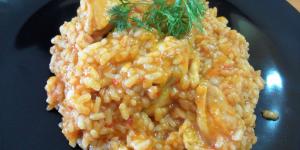
arroz con pollo facil y rapido